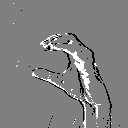
ASL letter: c